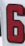
Number: 6